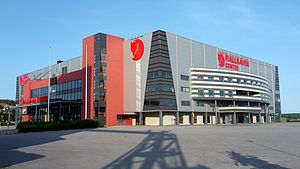
Fjällräven Center
Fjällräven Center
"Fjällräven Center er en idrætsarena og multifunktionshal i bydelen Framnäs ved havnen i Örnsköldsvik, Sverige. Arenaen anvendes hovedsageligt af ishockeyholdet MODO Hockey. Arbejdsnavnet var ""Evenemangsarenan"", men Swedbank købte rettighederne til arenaens navn, som i folkemunde omtales som ""Arenan"" eller ""Banken"". I november 2009 blev det meddelt at Fjällräven erhvervet navngivning rettighederne, og arenaen skiftede navn til Fjällräven Center den 1. januar 2010.